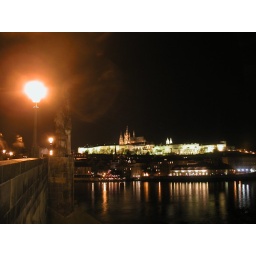
by the charles bridge with the castle behind